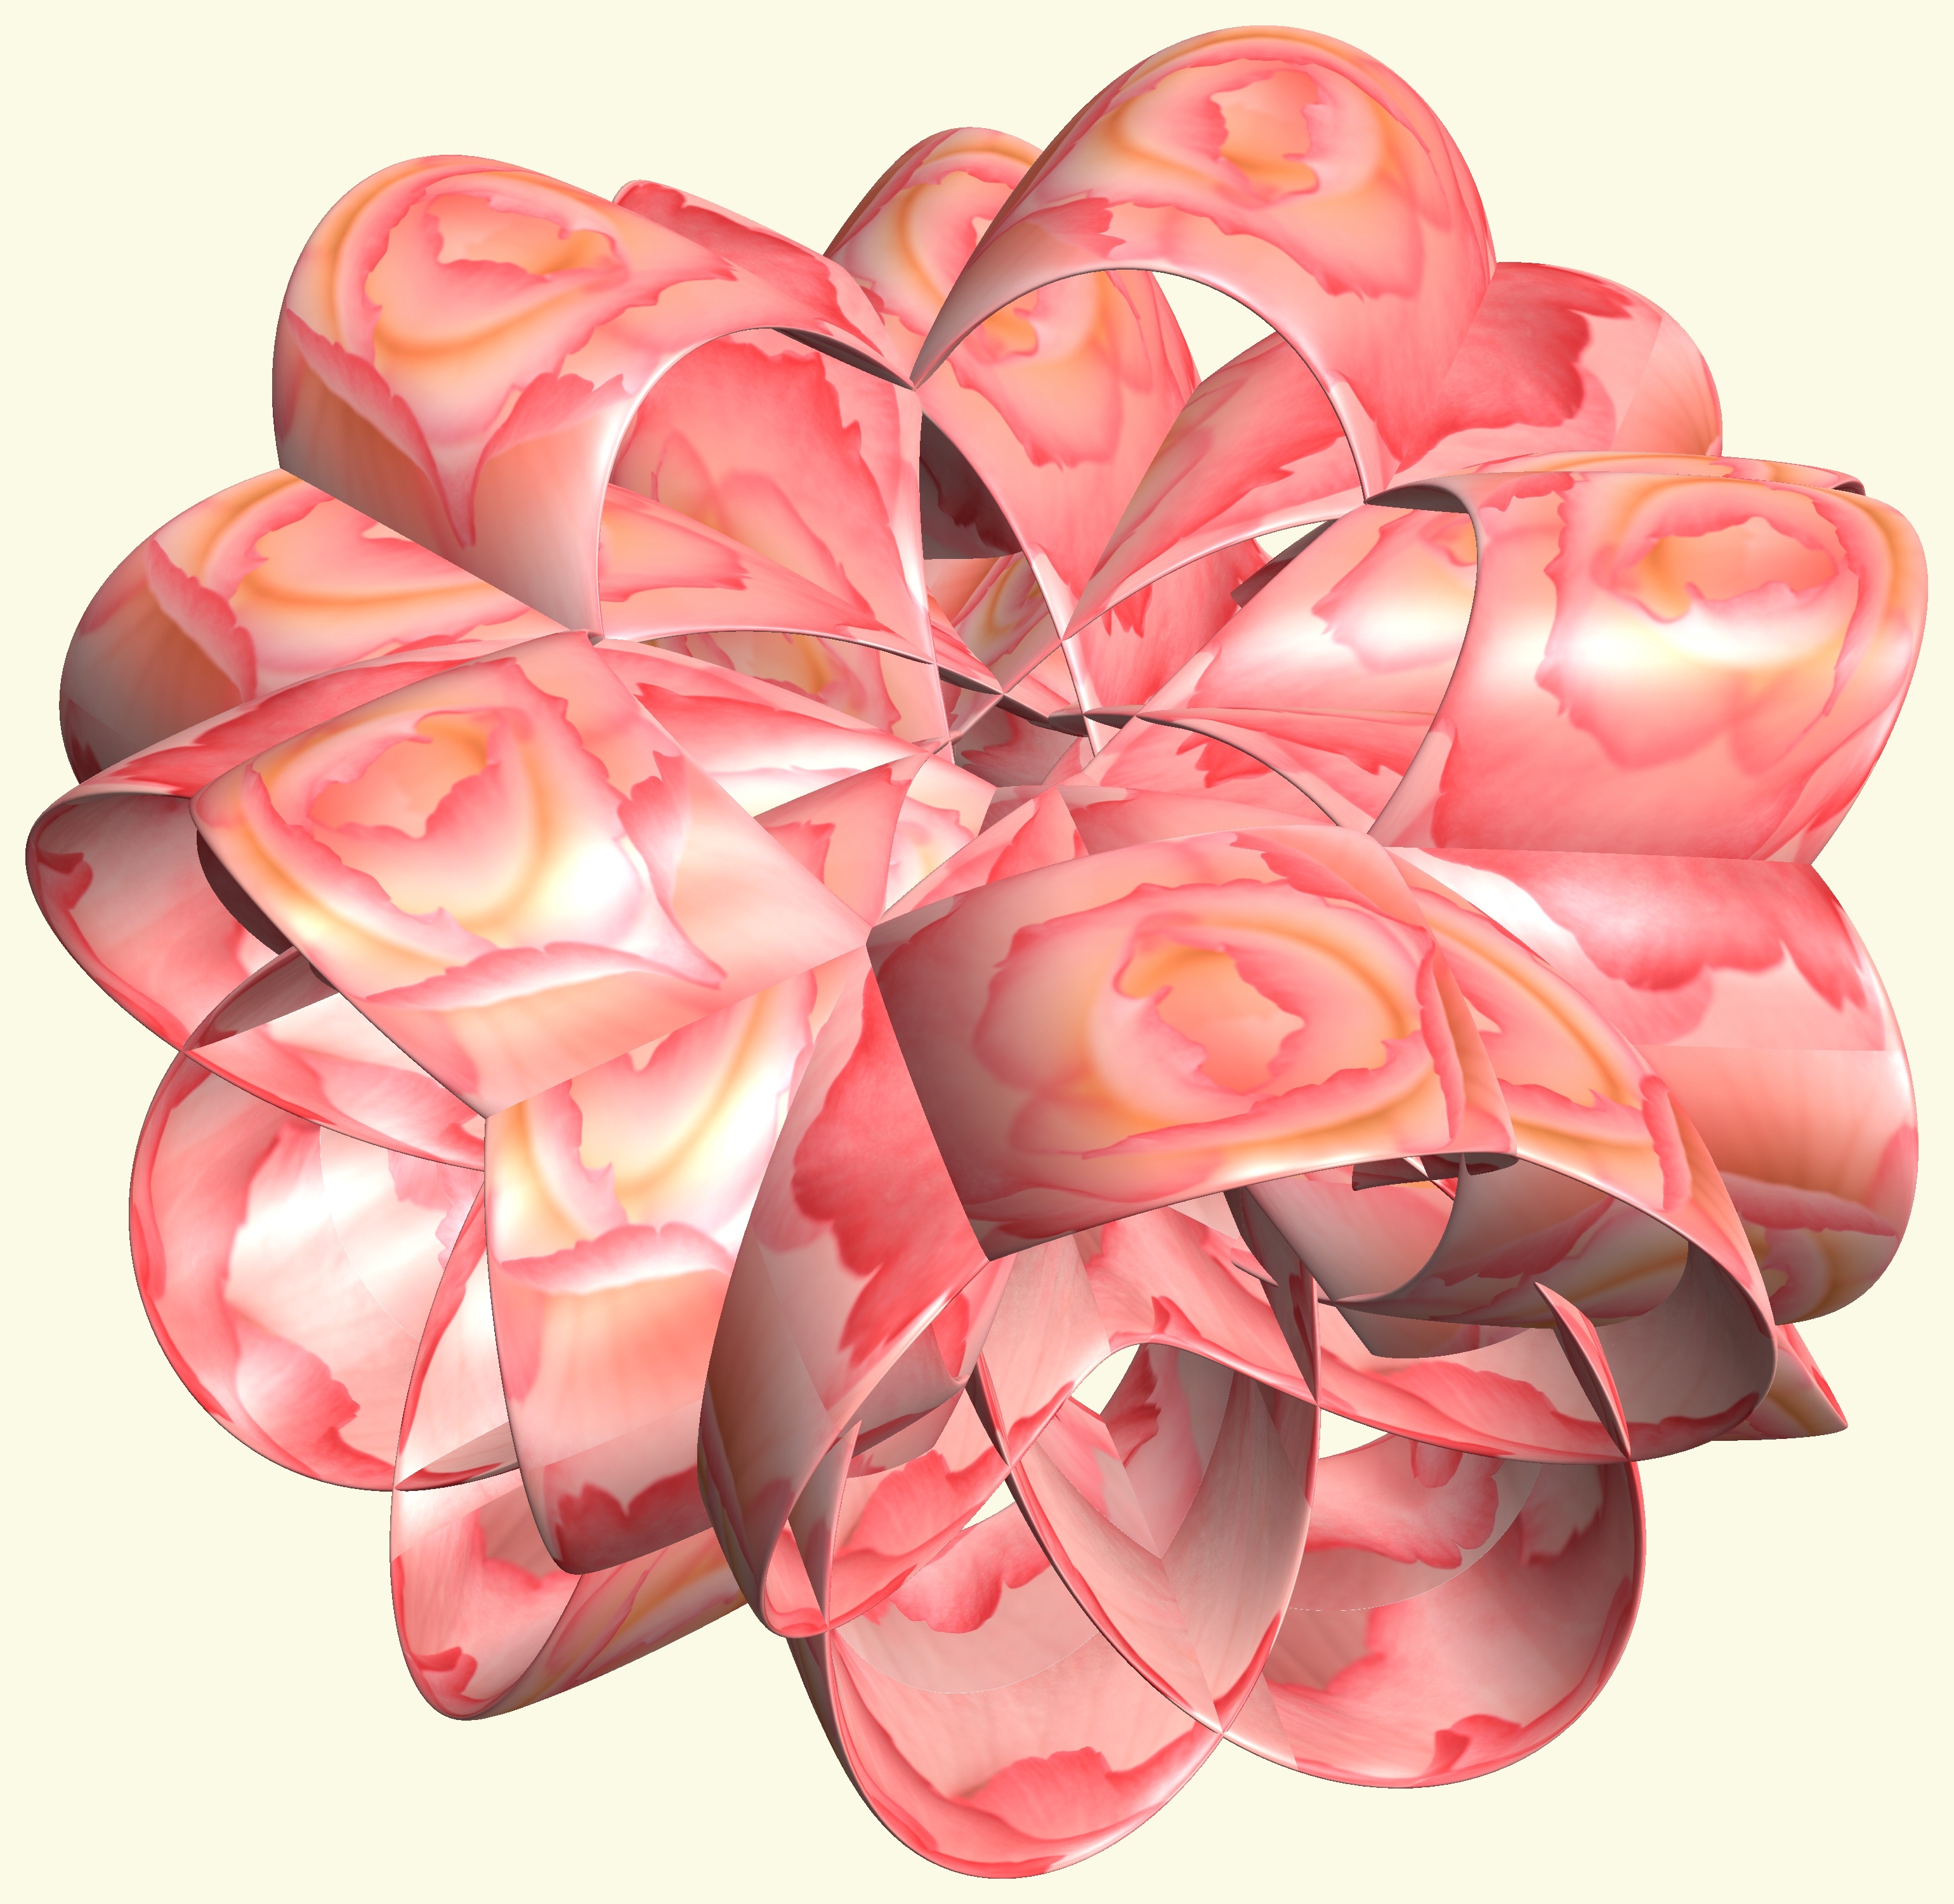
structure, plant, texture, flower, petal, heart, rose, pattern, pink, cool image, figure, design, symmetry, 3d, graphic, organ, knot, mathematica, cg, parametricplot3d, code, program, algorithm, abstruct, mapping, valentine's day, flowering plant, garden roses, rose family, flower bouquet, cut flowers, land plant